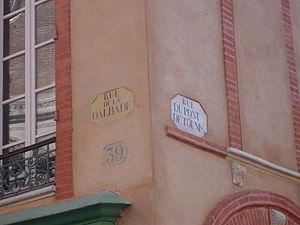
Croisement des rues de la Dalbade et du Pont de Tounis à Toulouse (Haute-Garonne, France). Les plaques jaunes indiquaient les rues parallèles au cours de la Garonne, les plaques blanches les rues perpendiculaires au cous de la Garonne.
La manufacture de Valentine est une manufacture de porcelaine située à Valentine.
Cet article présente une liste des voies de Toulouse, ville française, chef-lieu du département de Haute-Garonne et siège de la préfecture de la région Occitanie.
Toulouse, est une commune du Sud-Ouest de la France. Capitale au Vᵉ siècle du royaume wisigoth, une des capitales du royaume d'Aquitaine, capitale du comté de Toulouse fondé en 852 par Raimond Iᵉʳ et capitale historique du Languedoc, elle est aujourd'hui le chef-lieu de la région d'Occitanie, du département de la Haute-Garonne, et le siège de Toulouse Métropole. Elle était également le chef-lieu de l'ancienne région Midi-Pyrénées jusqu'à sa disparition au 1ᵉʳ janvier 2016.